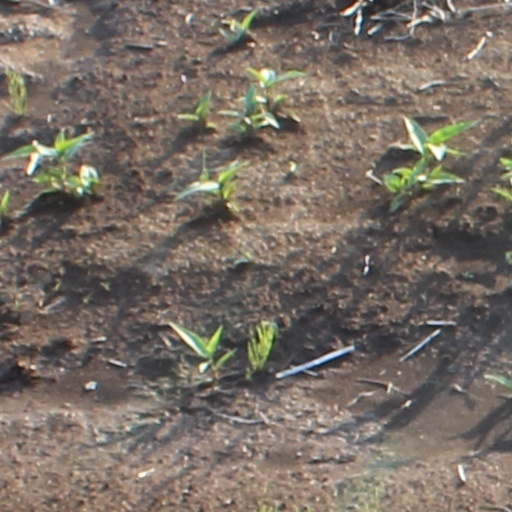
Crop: wheat